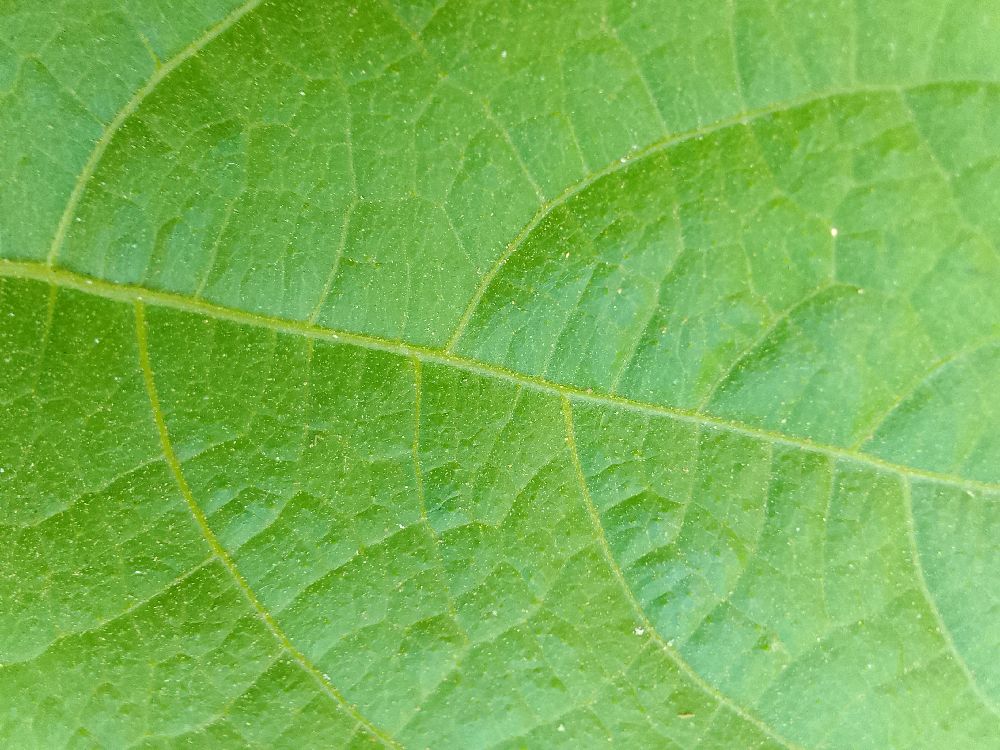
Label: healthy